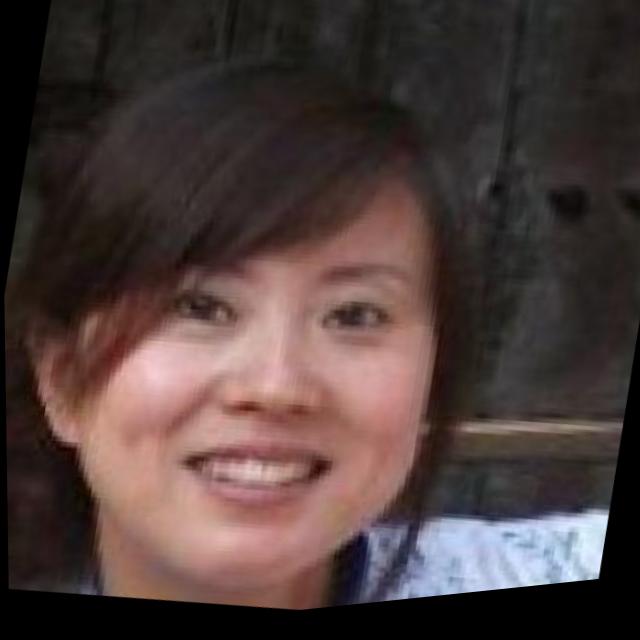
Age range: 21-44